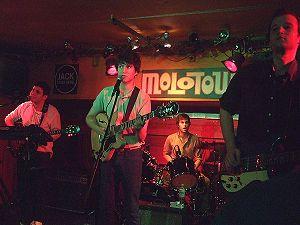
Vampire Weekend est un groupe de rock indépendant américain, originaire de New York.